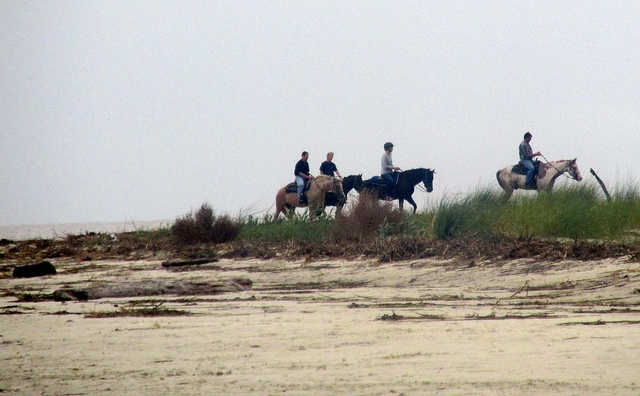
Horses and rider on grassy area at beach.
Four men riding horses down a sandy bank on a cloudy day.
Four people are riding horses on a beach shore.
A group of four horse enthusiasts are riding by the beach.
Four people riding on horseback on a sandy beach.